Julie Goodyear

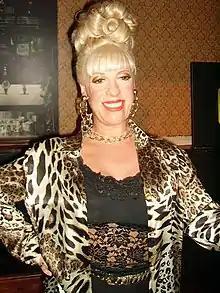
A waxwork of Goodyear as her "Coronation Street" character Bet Lynch

Goodyear is known for playing barmaid Bet Lynch on the ITV1 soap opera "Coronation Street". After appearing as an extra the previous year, she started playing the role for a brief time in 1966, but left when senior cast member Pat Phoenix (who played Elsie Tanner) advised her to get some more training. It was at that time she joined Oldham's Repertory Theatre and went on to appear in episodes of various television series including "Mr. Rose" and "The Fellows" in 1967, "City '68", "Spindoe", "The War of Darkie Pilbeam" and appeared as Sandra in Granada Television's sitcom "Nearest and Dearest" in 1968, as well as "Her Majesty's Pleasure", "The Contenders" and "Kes" in 1969. She appeared in two episodes of "The Dustbinmen" between 1969 and 1970, and portrayed Mrs. Powner in an episode of "A Family At War".